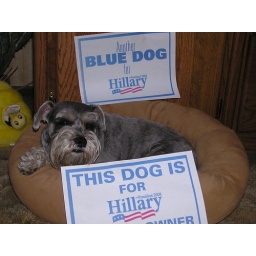
blue dog in a red state